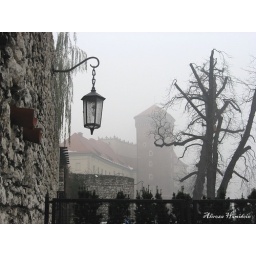
Misty castle at the background, autumn in the middle and classic lamp in the front.